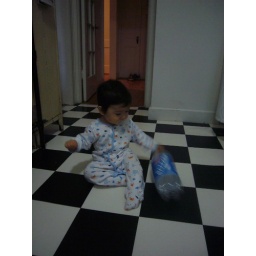
Ian playing with plastic bottle in the kitchen